Bulgaria–Poland relations

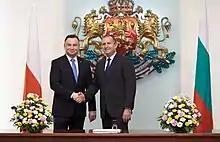
Meeting of President of Bulgaria Rumen Radev and President of Poland Andrzej Duda in Sofia in 2018

President Duda said that his visit in Sofia is a "realization of the ABC format" – Adriatic, Baltic, Black Sea (in Polish – Adriatyk, Bałtyk, Czarne [Morze]) – a project to expand the transport and energy infrastructure in this large region. Mr. Duda also said "there is no doubt" that NATO must strengthen its eastern flank from the Baltic to the Black Sea. In a joint statement, Mr. Duda and Mr. Plevneliev said that the forthcoming NATO summit in Warsaw in July is "crucial for the security of the countries of Eastern Europe". Mr. Plevneliev stressed the need for increased NATO presence in Central and Eastern Europe, as well as conducting more joint exercises and drills.